Octave Tassaert

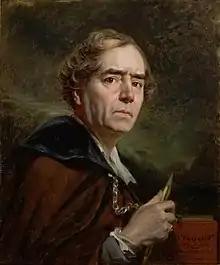
"Self-portrait holding a brush and palette"

Nicolas François Octave Tassaert (Paris, 26 July 1800 – Paris, 24 April 1874) was a French painter of portraits and genre, religious, historical and allegorical paintings, as well as a lithographer and engraver. His genre pieces evoked the miserable life of the downtrodden in Paris and included a number of scenes of suicide. He further created sensuous images of women and erotic scenes. He was later in life active as a writer and poet. He was the grandson of the Flemish sculptor Jean-Pierre-Antoine Tassaert.